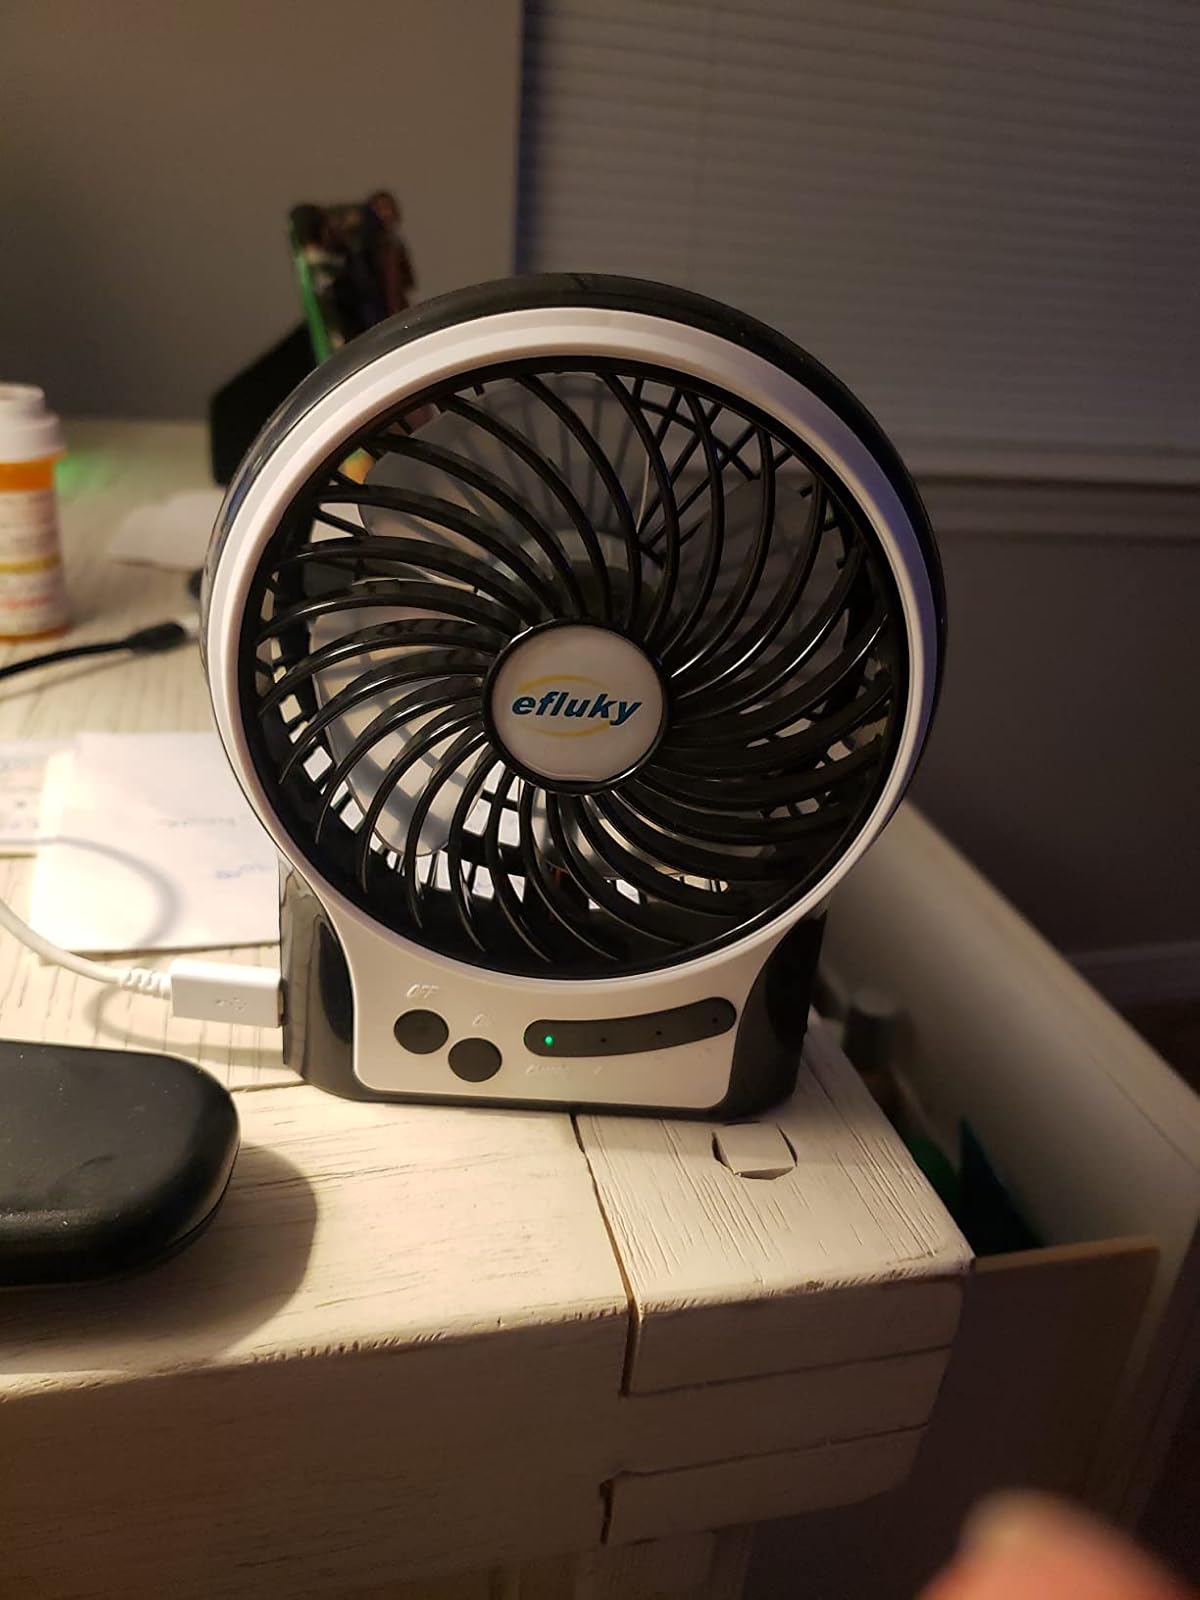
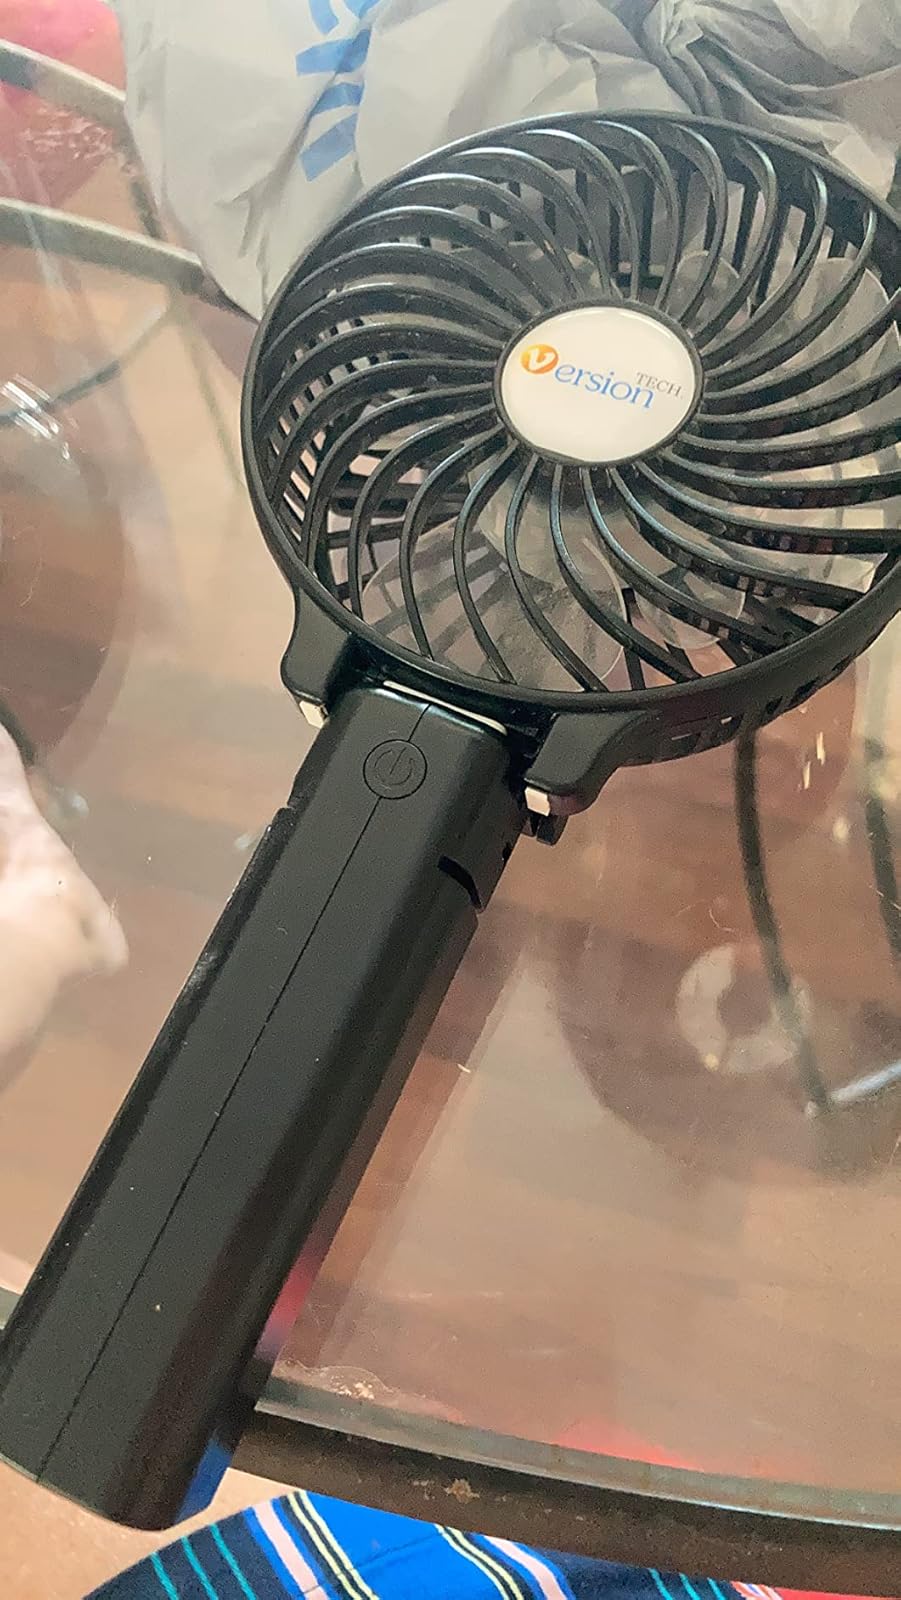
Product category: fan
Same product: no